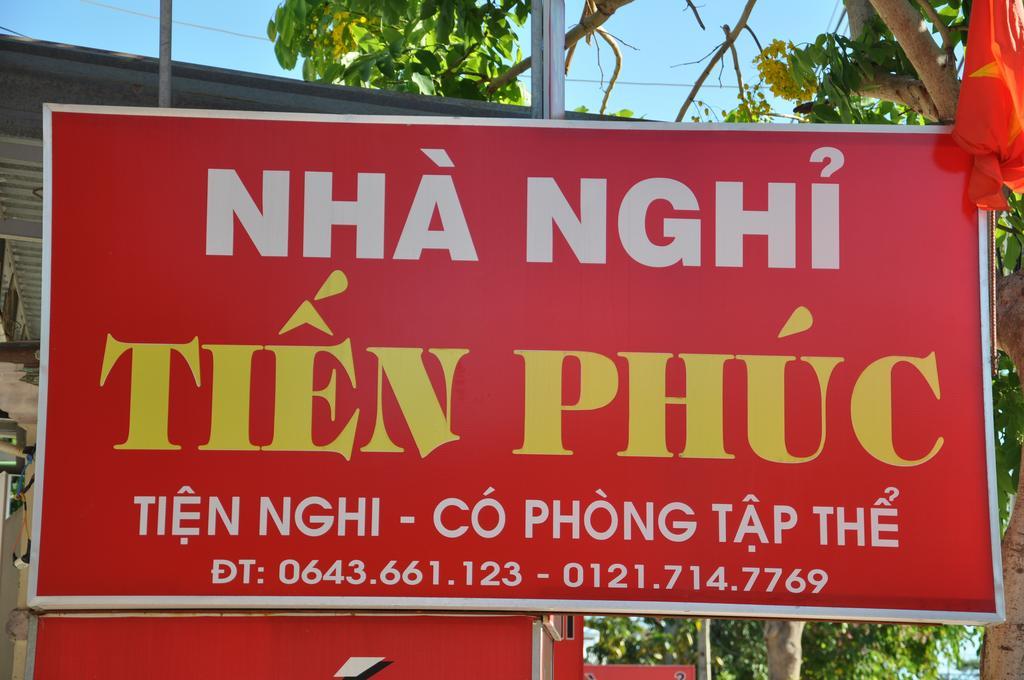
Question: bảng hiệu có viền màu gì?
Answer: màu trắng